B. J. Upton

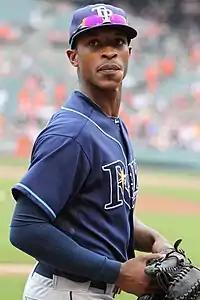
Upton with the Tampa Bay Rays in 2011

In 2007, he had 24 home runs, and was 22 out of 30 in stolen base attempts. He was one of only 6 batters in the AL to have at least 20 home runs and 20 stolen bases, along with Alex Rodriguez, Gary Sheffield, Ian Kinsler, Grady Sizemore, and Curtis Granderson.